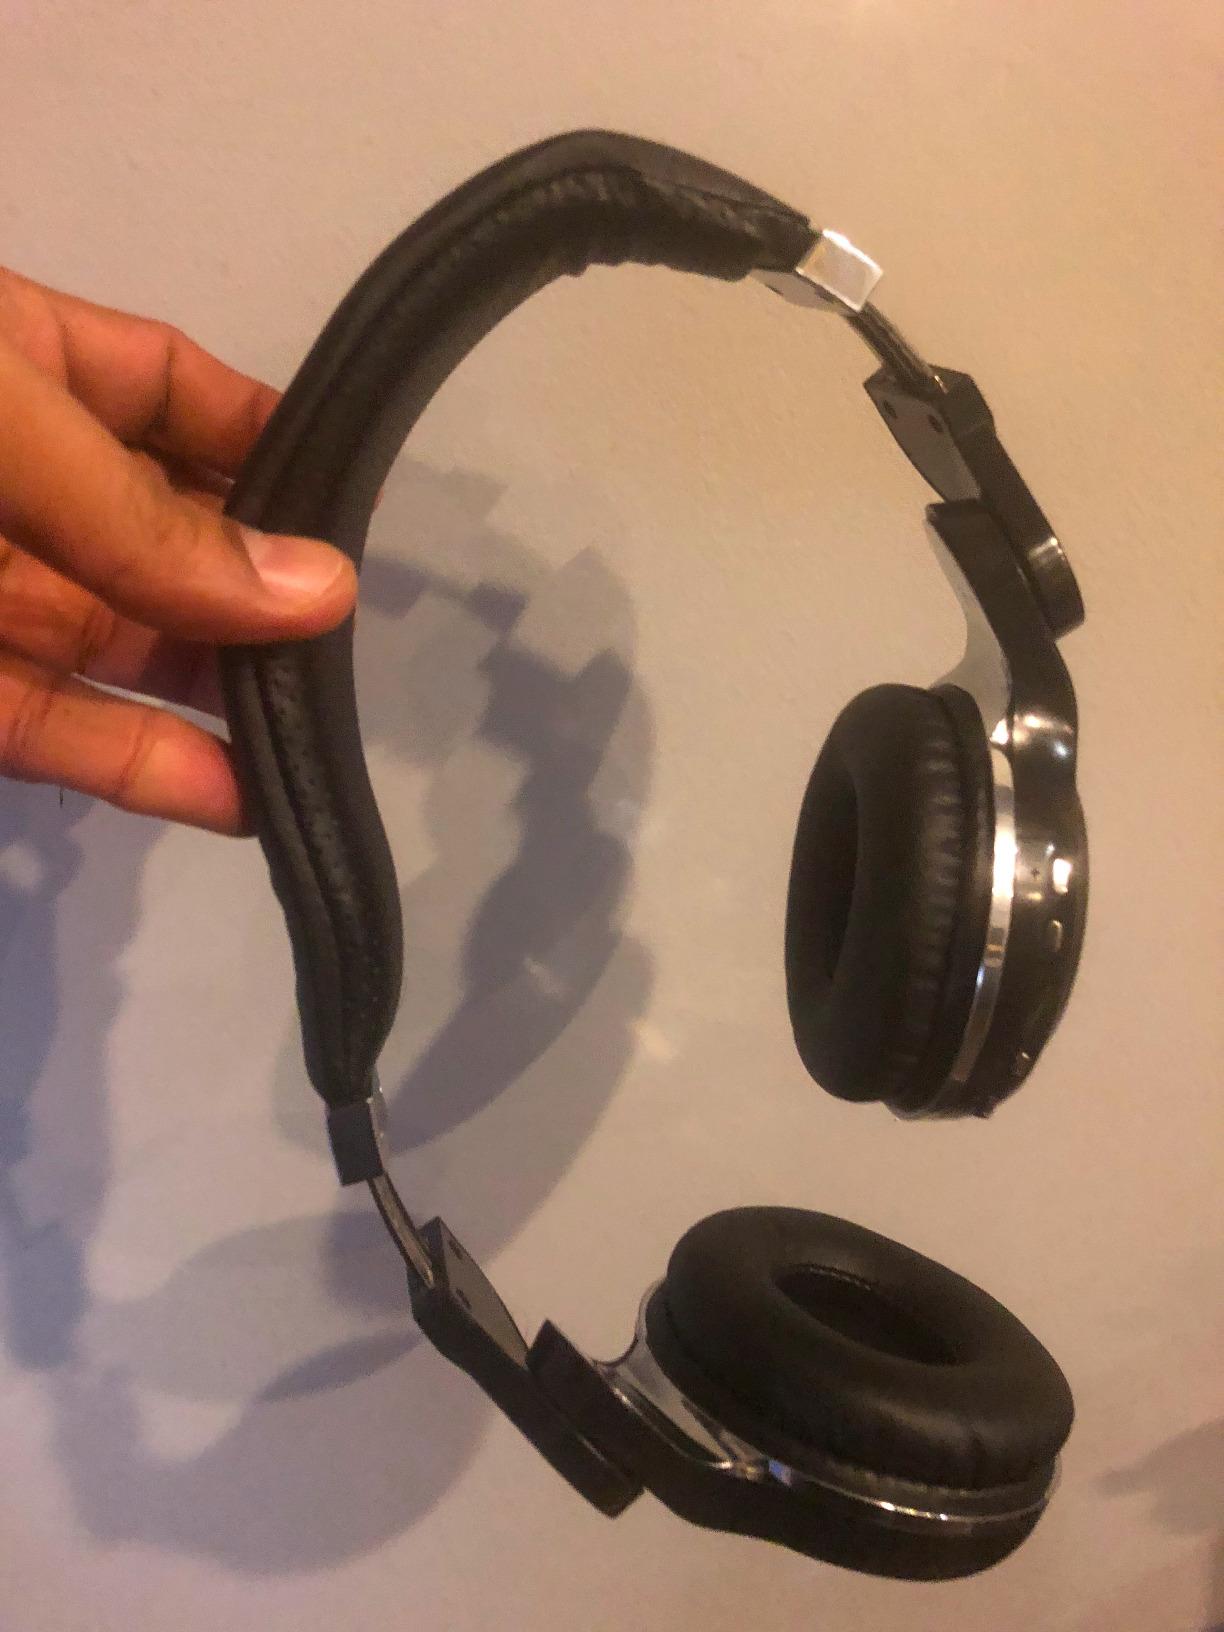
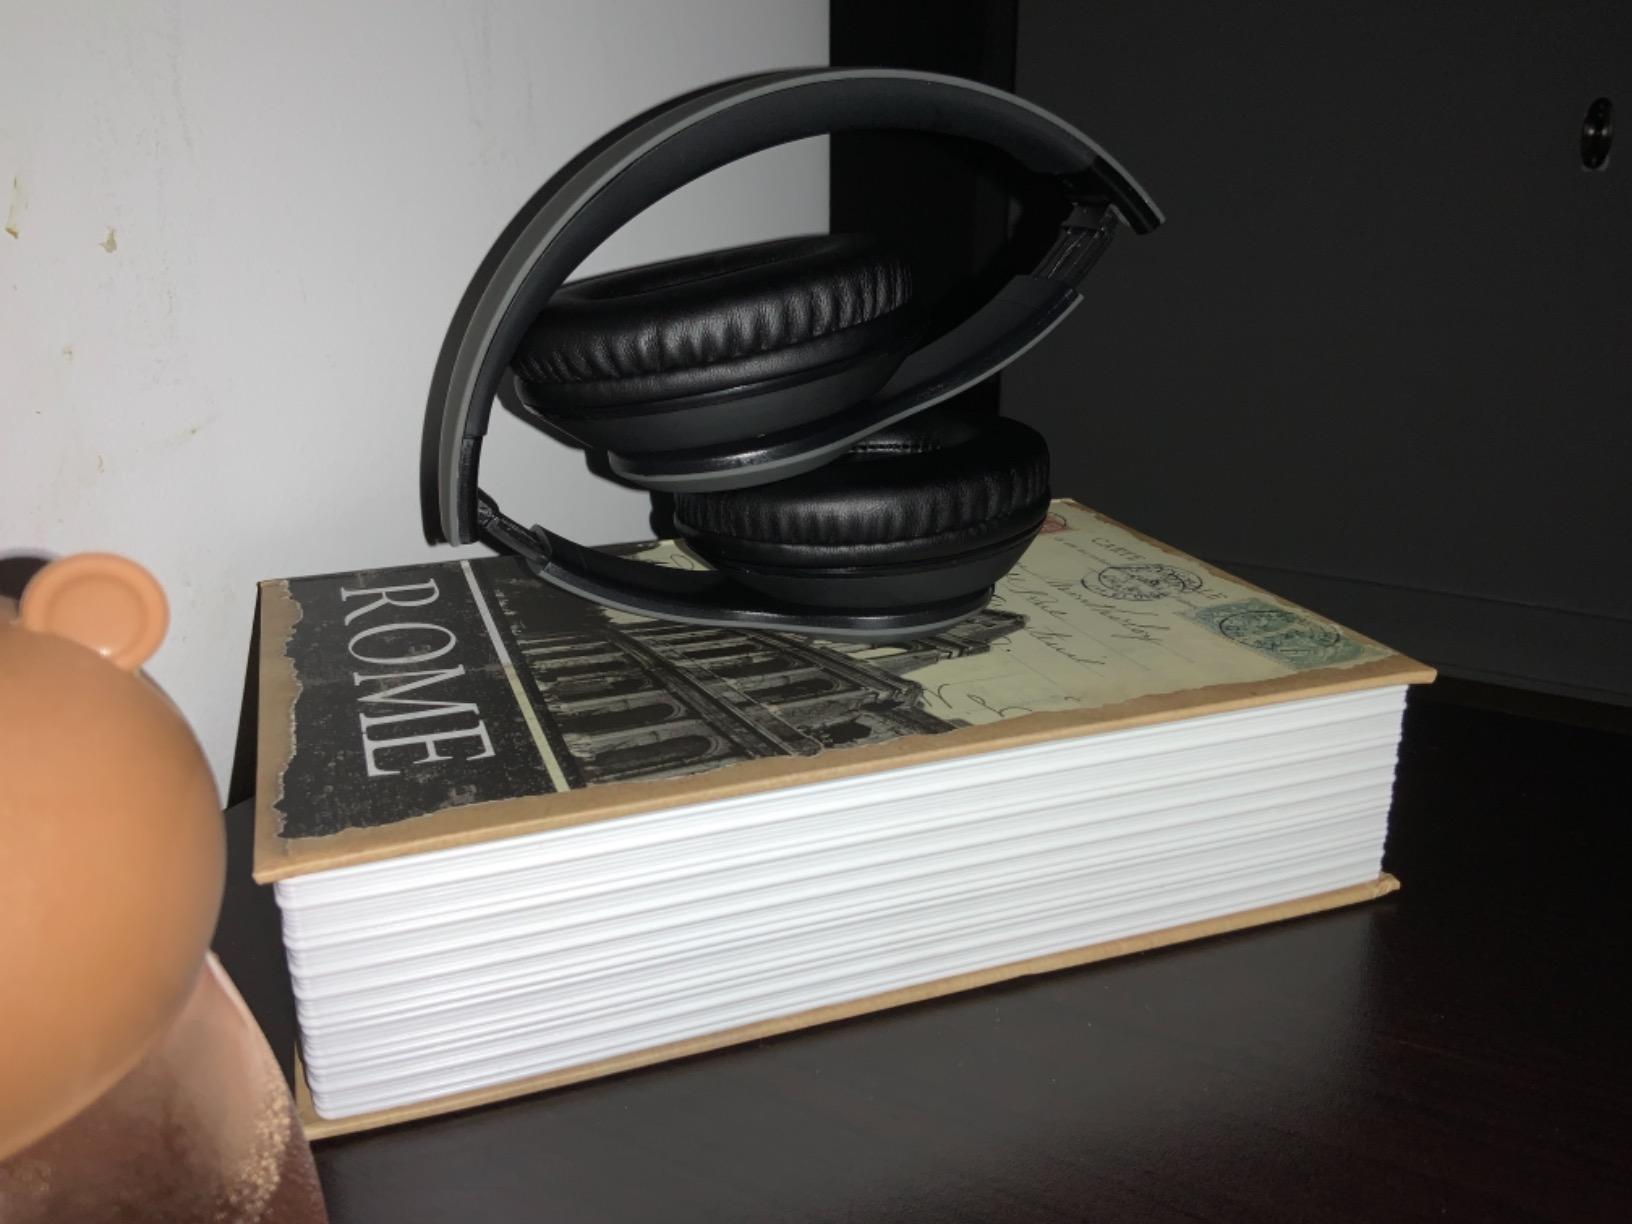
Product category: headphones
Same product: no